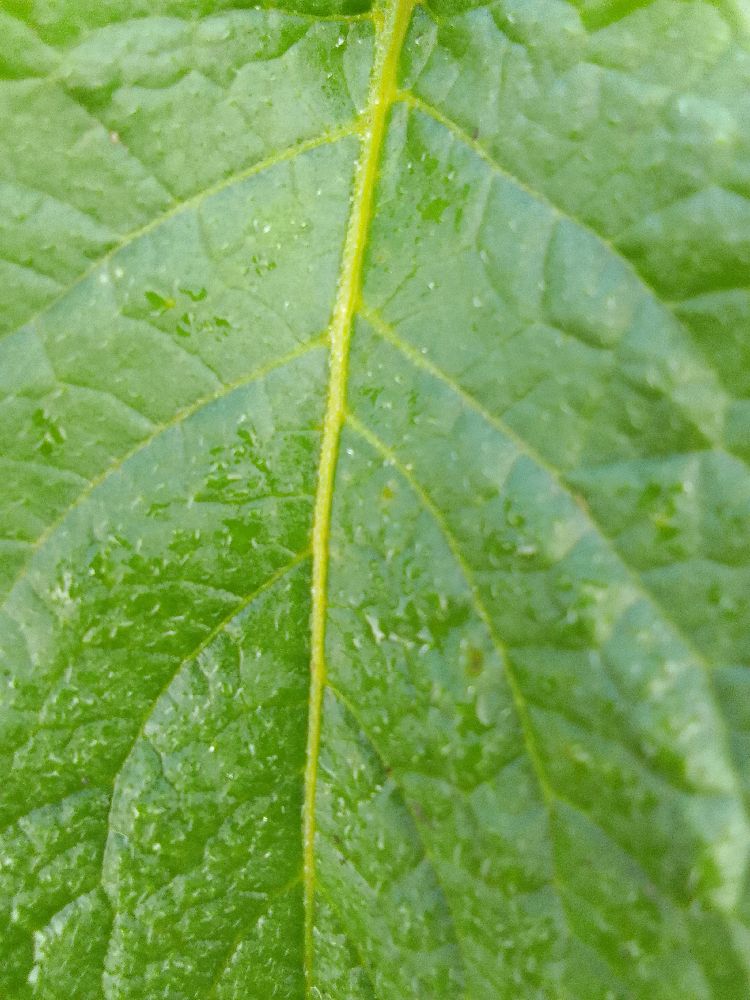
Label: Healthy